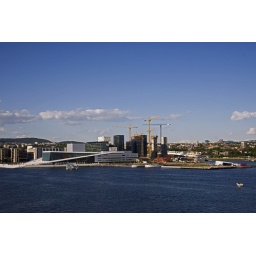
The white building in the foreground is the new opra house in Oslo, Norway.